Stephen Kenny (football manager)

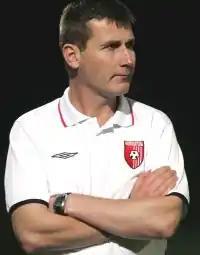
Kenny as Derry City manager

After just three weeks out of the game, Kenny returned to management at Derry City following the departure of Gavin Dykes, taking over from caretaker manager Peter Hutton. His time at the club was hugely successful and he has been credited for turning a team battling against relegation in the 2004 season into one which challenged for the Premier Division title in 2005, finishing runners-up.